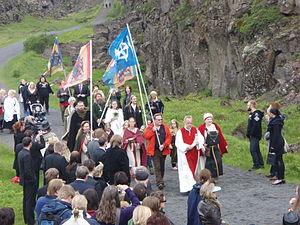
L'Ásatrúarfélagið, terme islandais signifiant littéralement en français « l'association Ásatrú », est une organisation religieuse néo-païenne islandaise dont le but est de promouvoir et faire vivre une forme reconstruite de la religion nordique ancienne sous la forme de l'Ásatrú. Elle est fondée le premier jour de l'été 1972 et reconnue comme étant une organisation religieuse officielle en 1973, lui permettant ainsi de procéder légalement à des unions matrimoniales et de bénéficier d'une part de la taxe religieuse. L'Ásatrúarfélagið est un membre fondateur du Congrès européen des religions ethniques. En 2014, l'Ásatrúarfélagið compte 3100 membres.